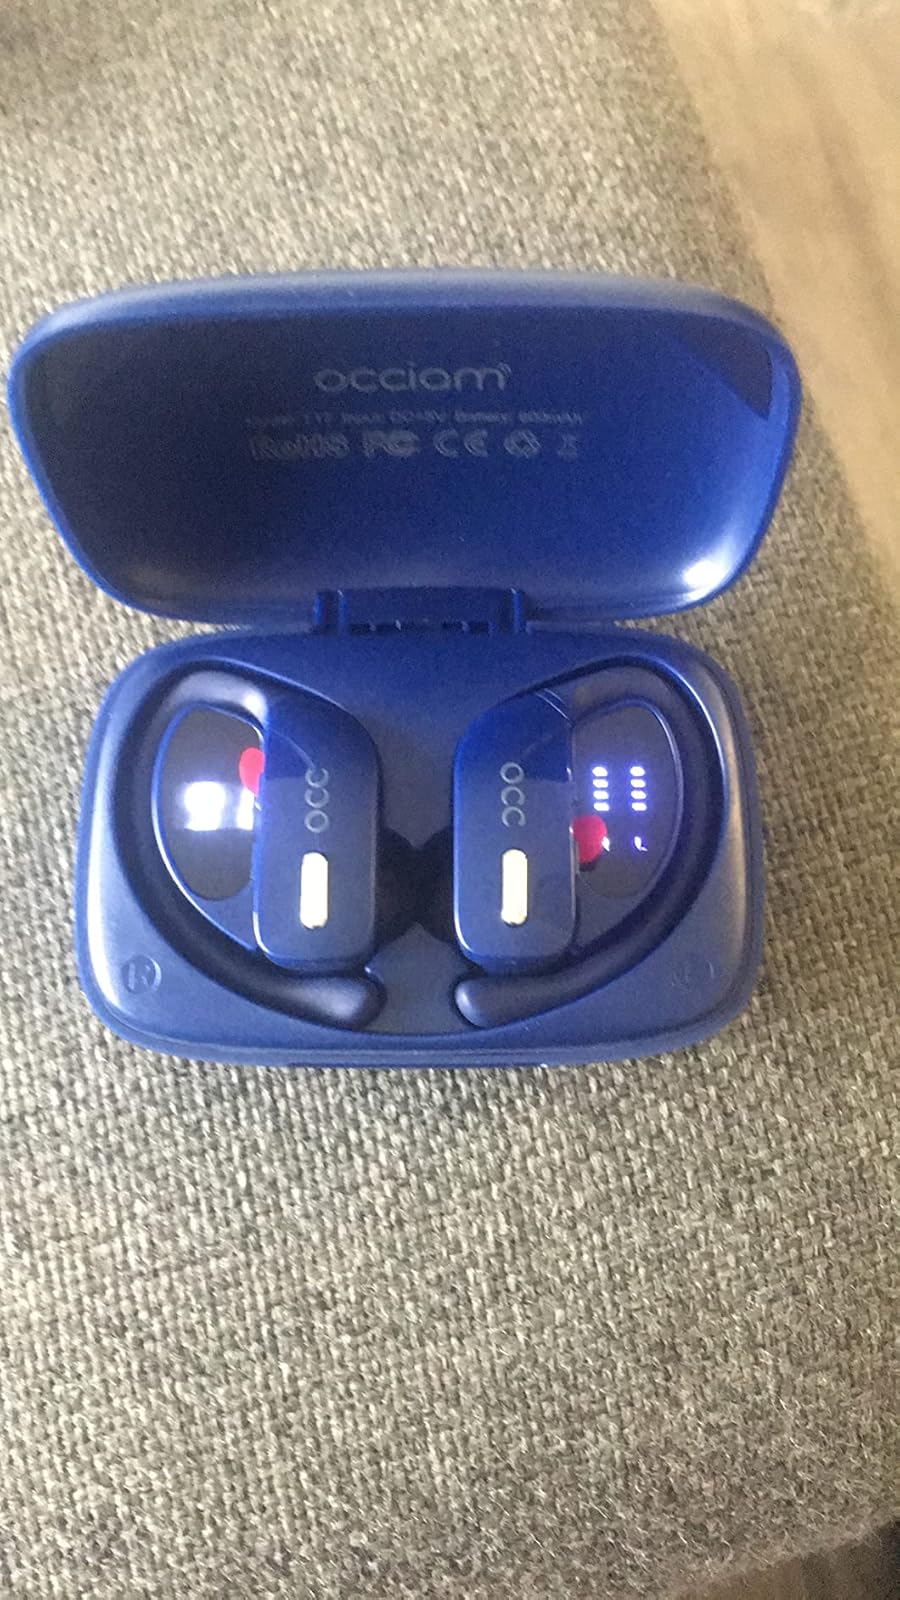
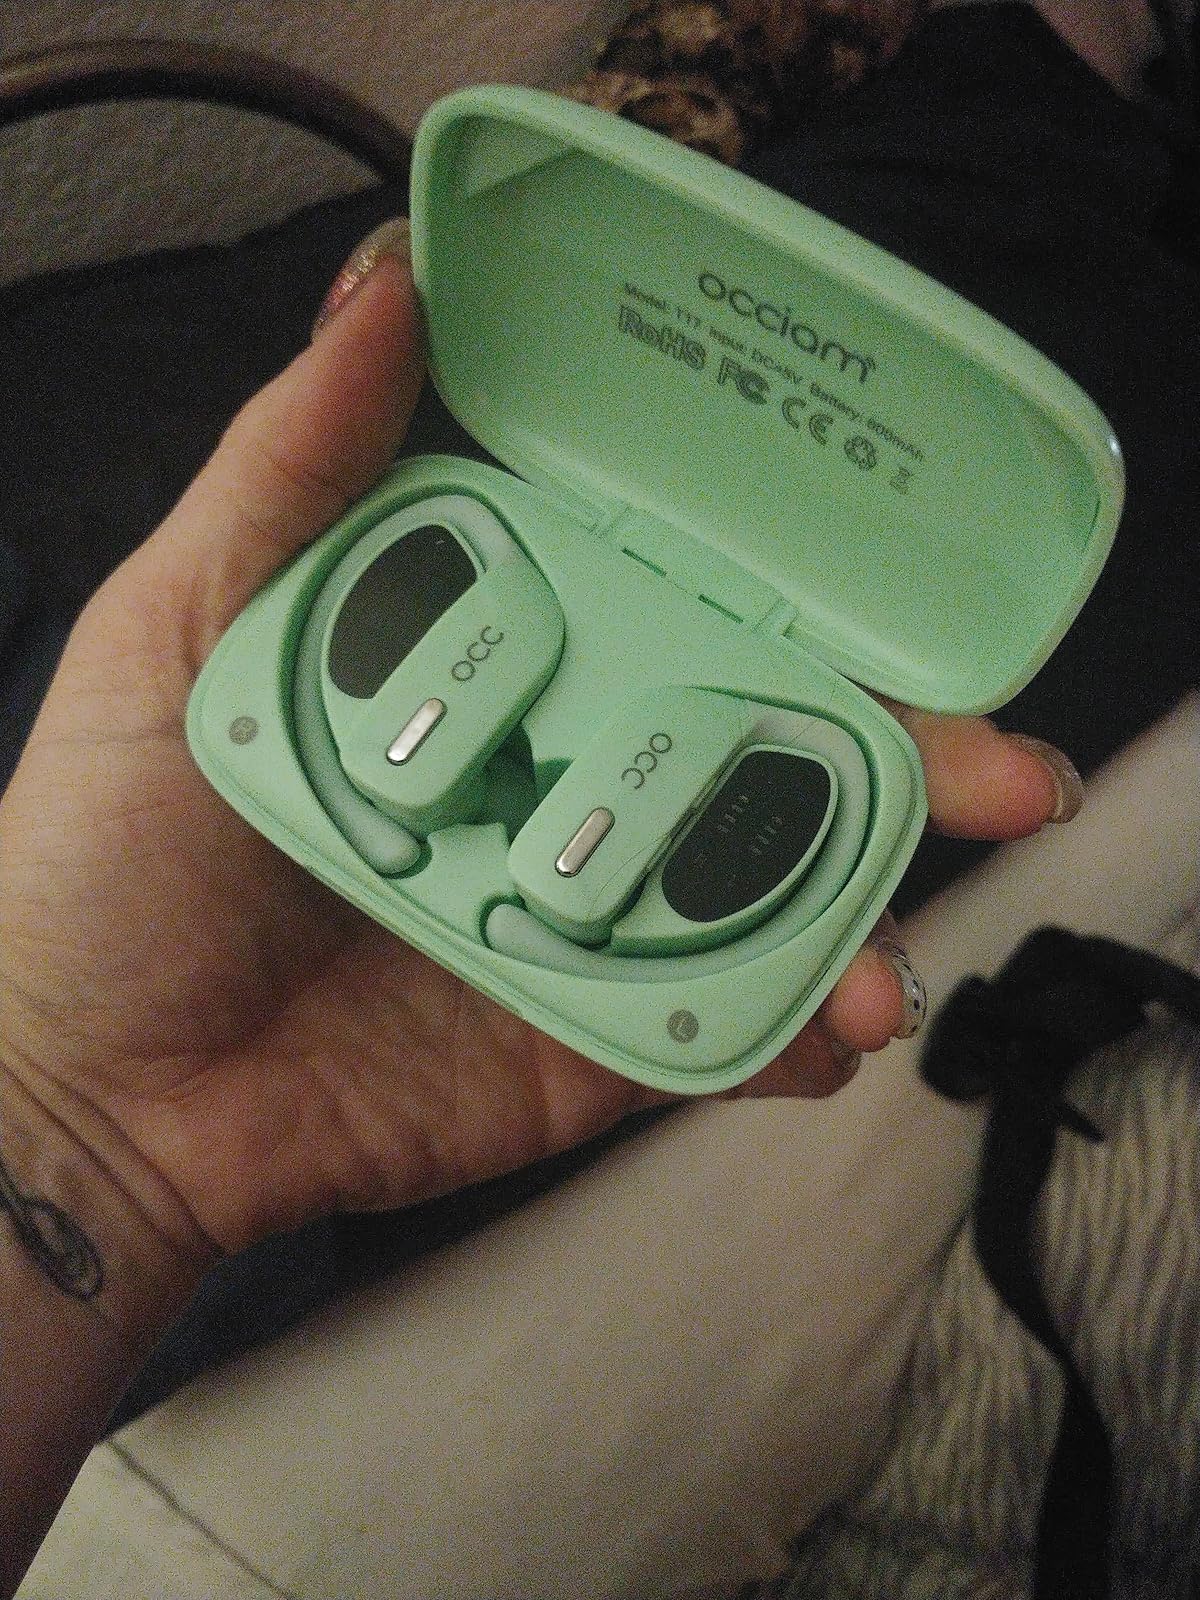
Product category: earbuds
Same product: no